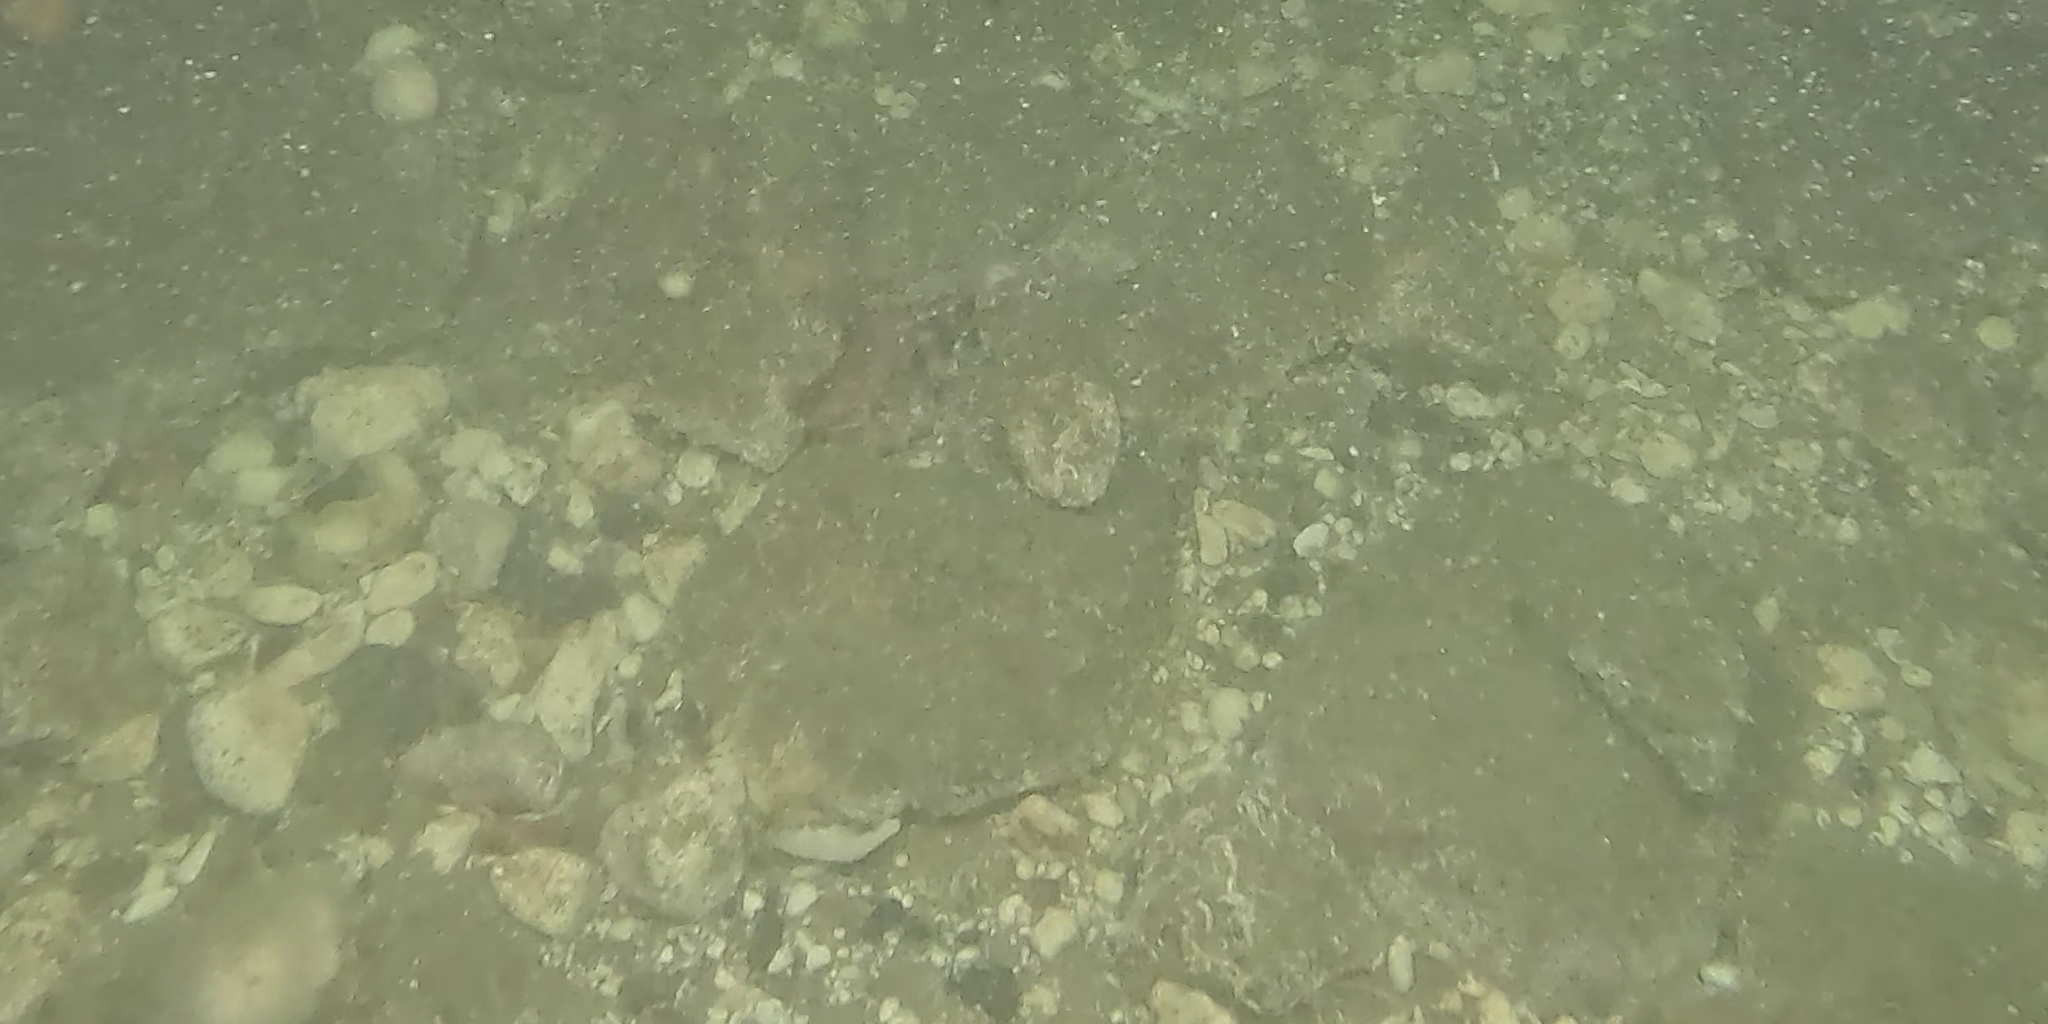
Seabed habitat: stone